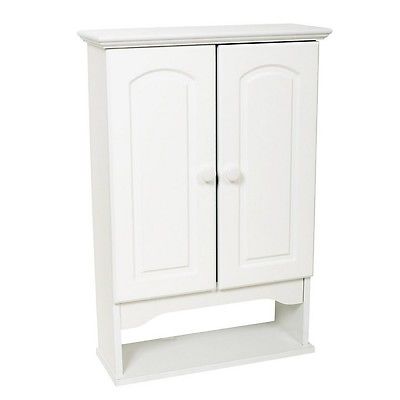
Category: cabinet